Berthold Lubetkin

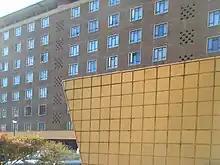
Spa Green Lodge and bedroom façade

For most of these projects Lubetkin and Tecton worked closely with Ove Arup as structural engineer. Arup's innovative concrete 'egg-crate' construction at Spa Green gave each flat clear views unobstructed by internal pillars, and his aerodynamic 'wind roof' provided a communal area for drying clothes and social gathering.